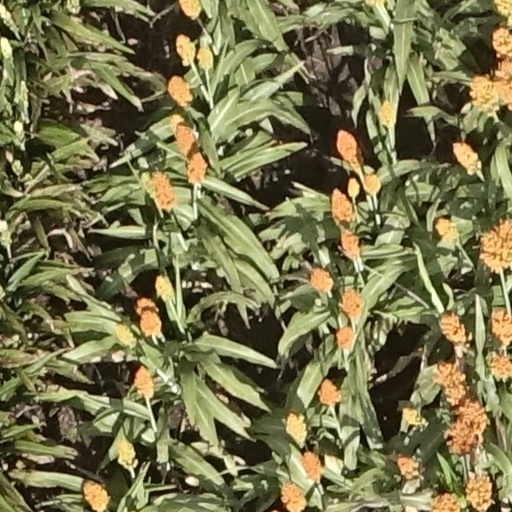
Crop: sorghum